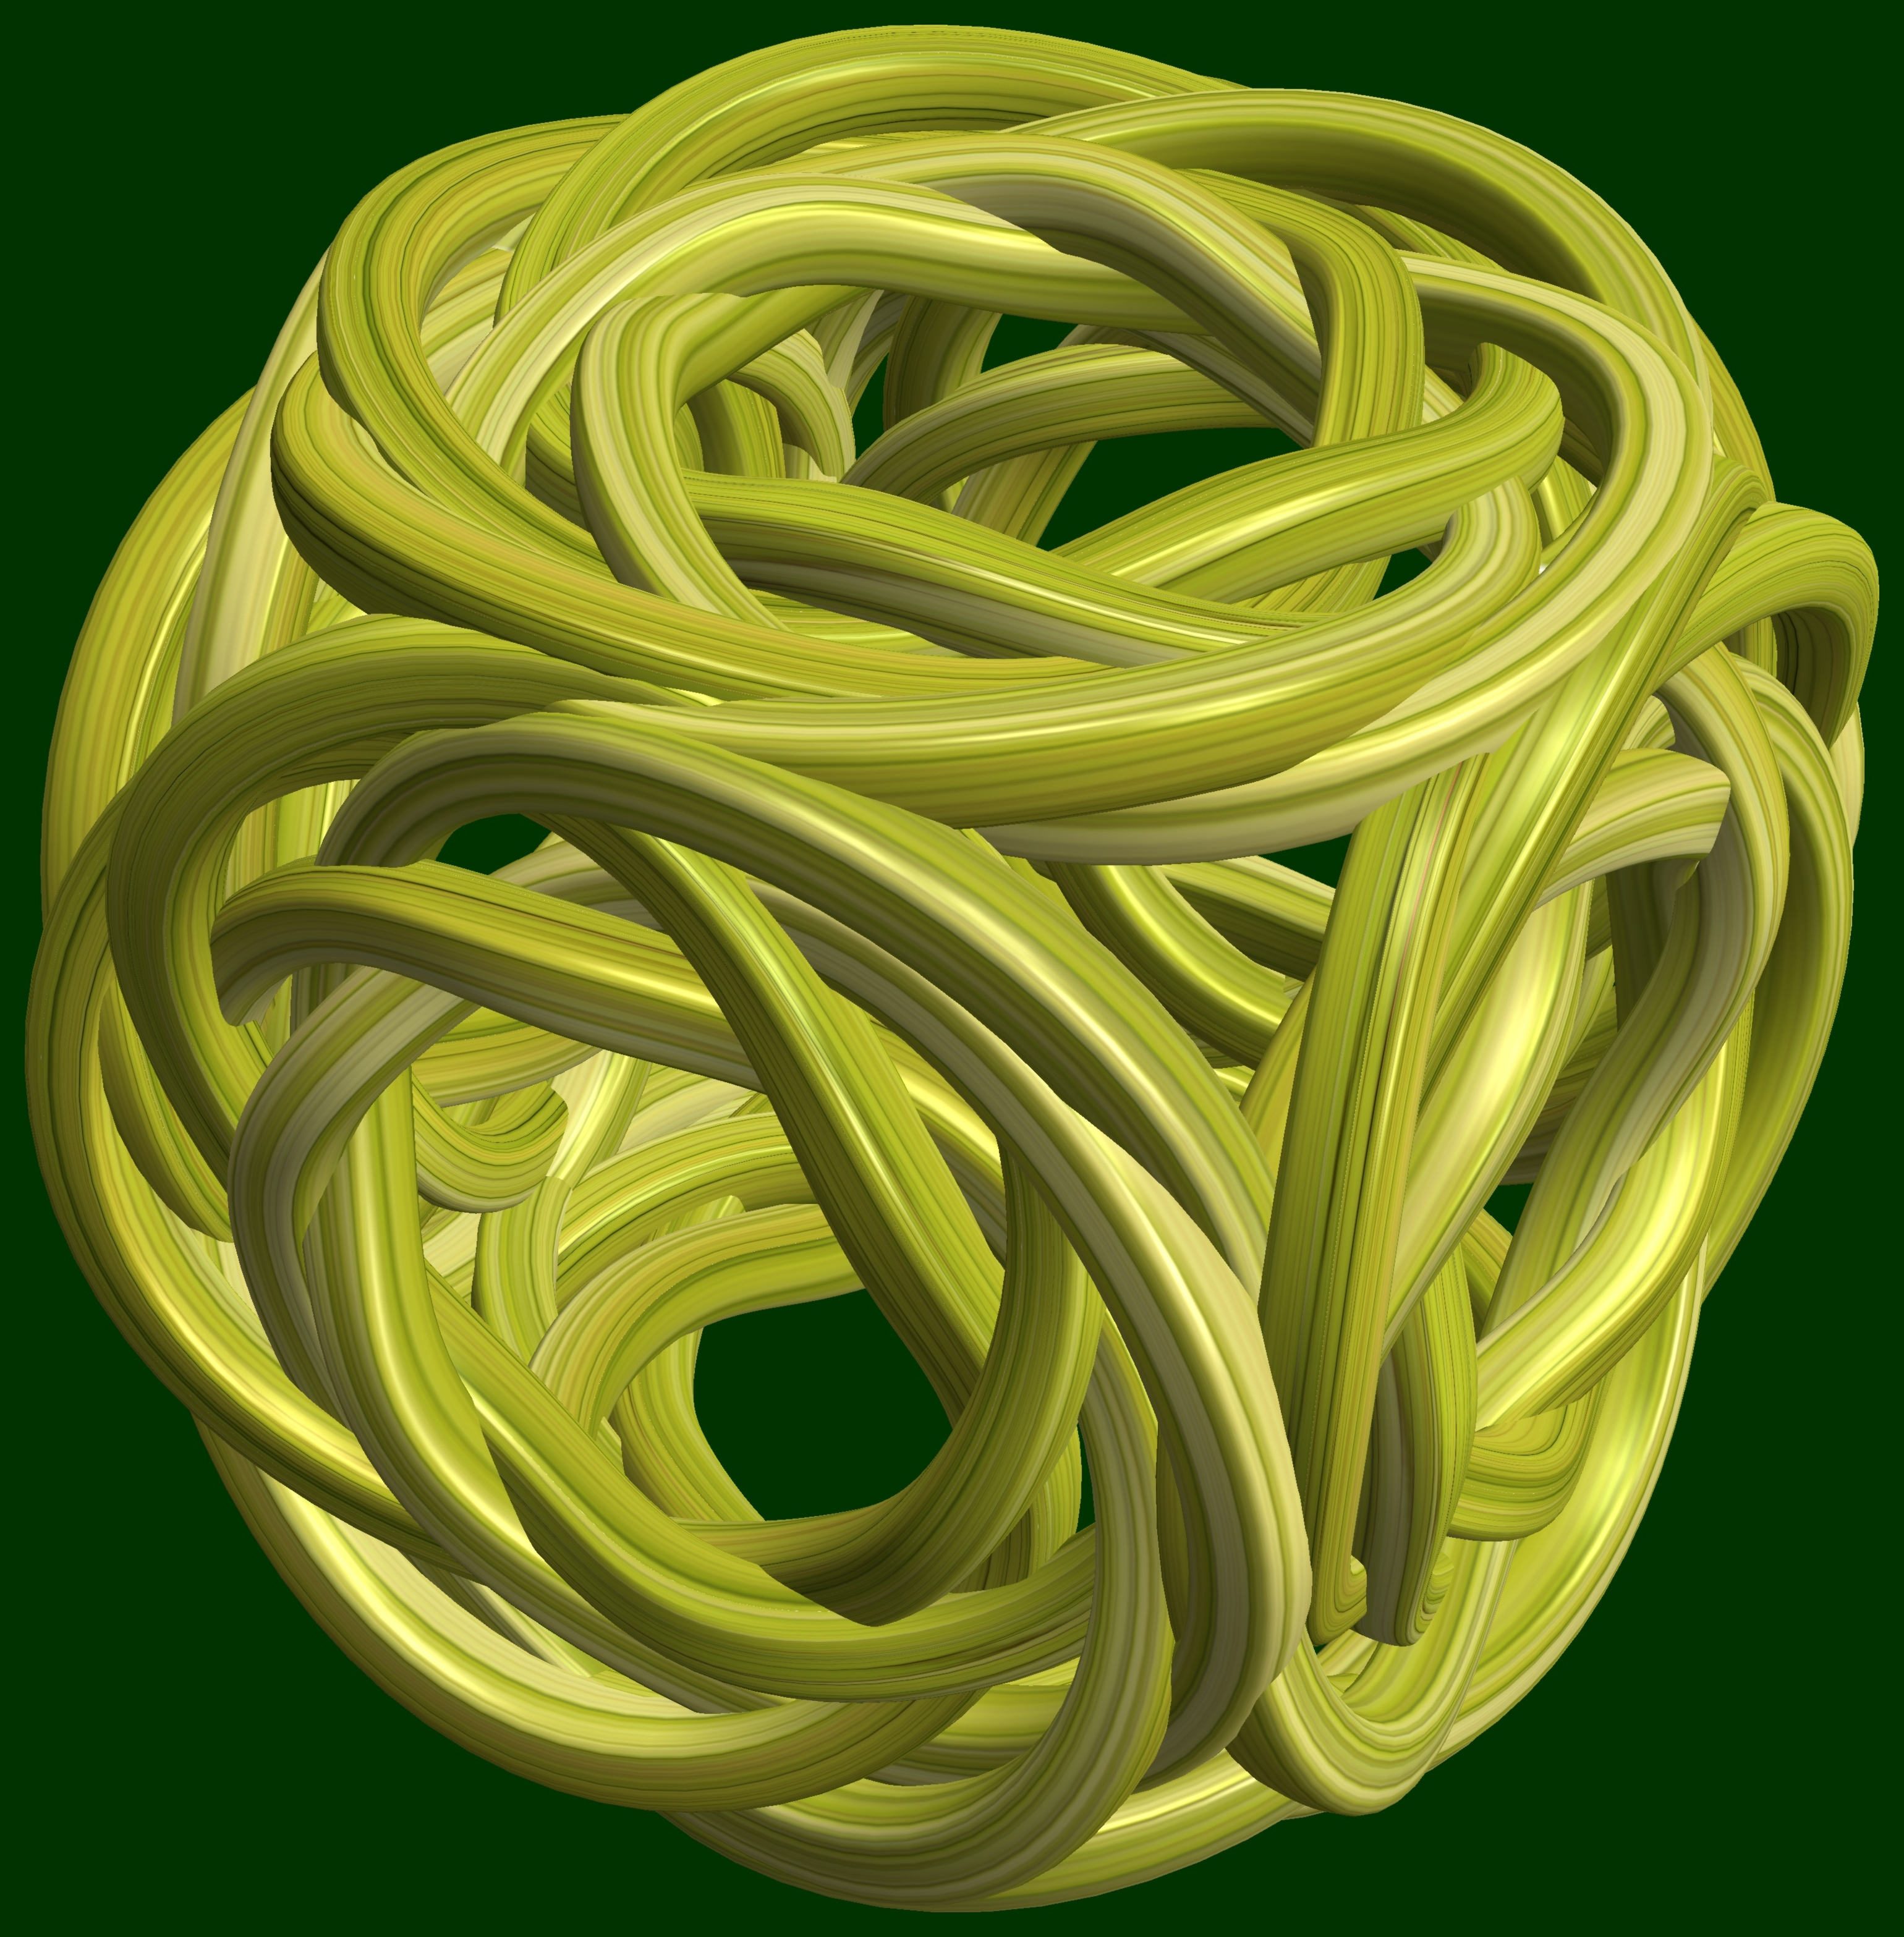
abstract, structure, texture, spiral, flower, pattern, green, geometry, yellow, circle, sculpture, design, symmetry, 3d, graphic, shape, knot, torus, mathematica, cg, parametricplot3d, code, program, algorithm, mapping, geometricsculpture, flowering plant